Johnny Wiggs

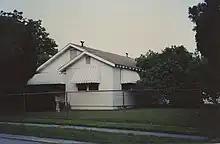
Johnny Wiggs' residence in New Orleans

Johnny Wiggs (born John Wigginton Hyman, July 25, 1899 - October 10, 1977) was a jazz musician and band leader.